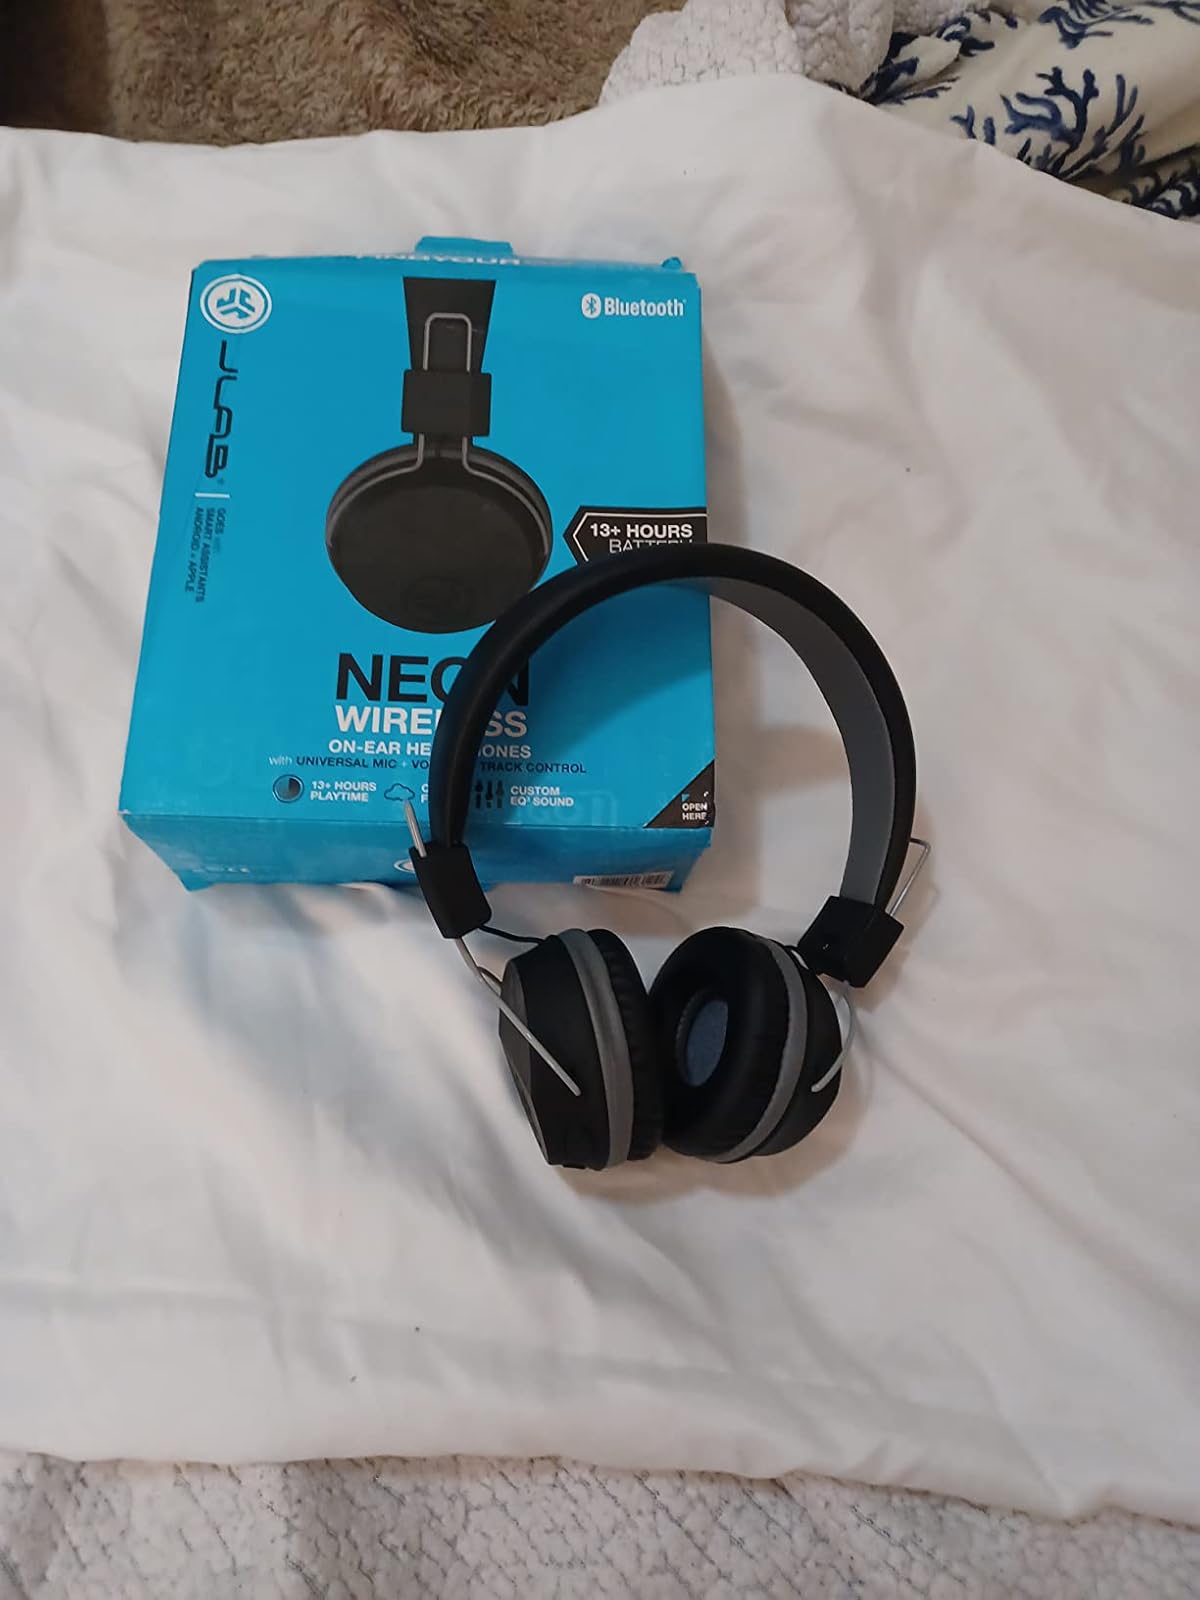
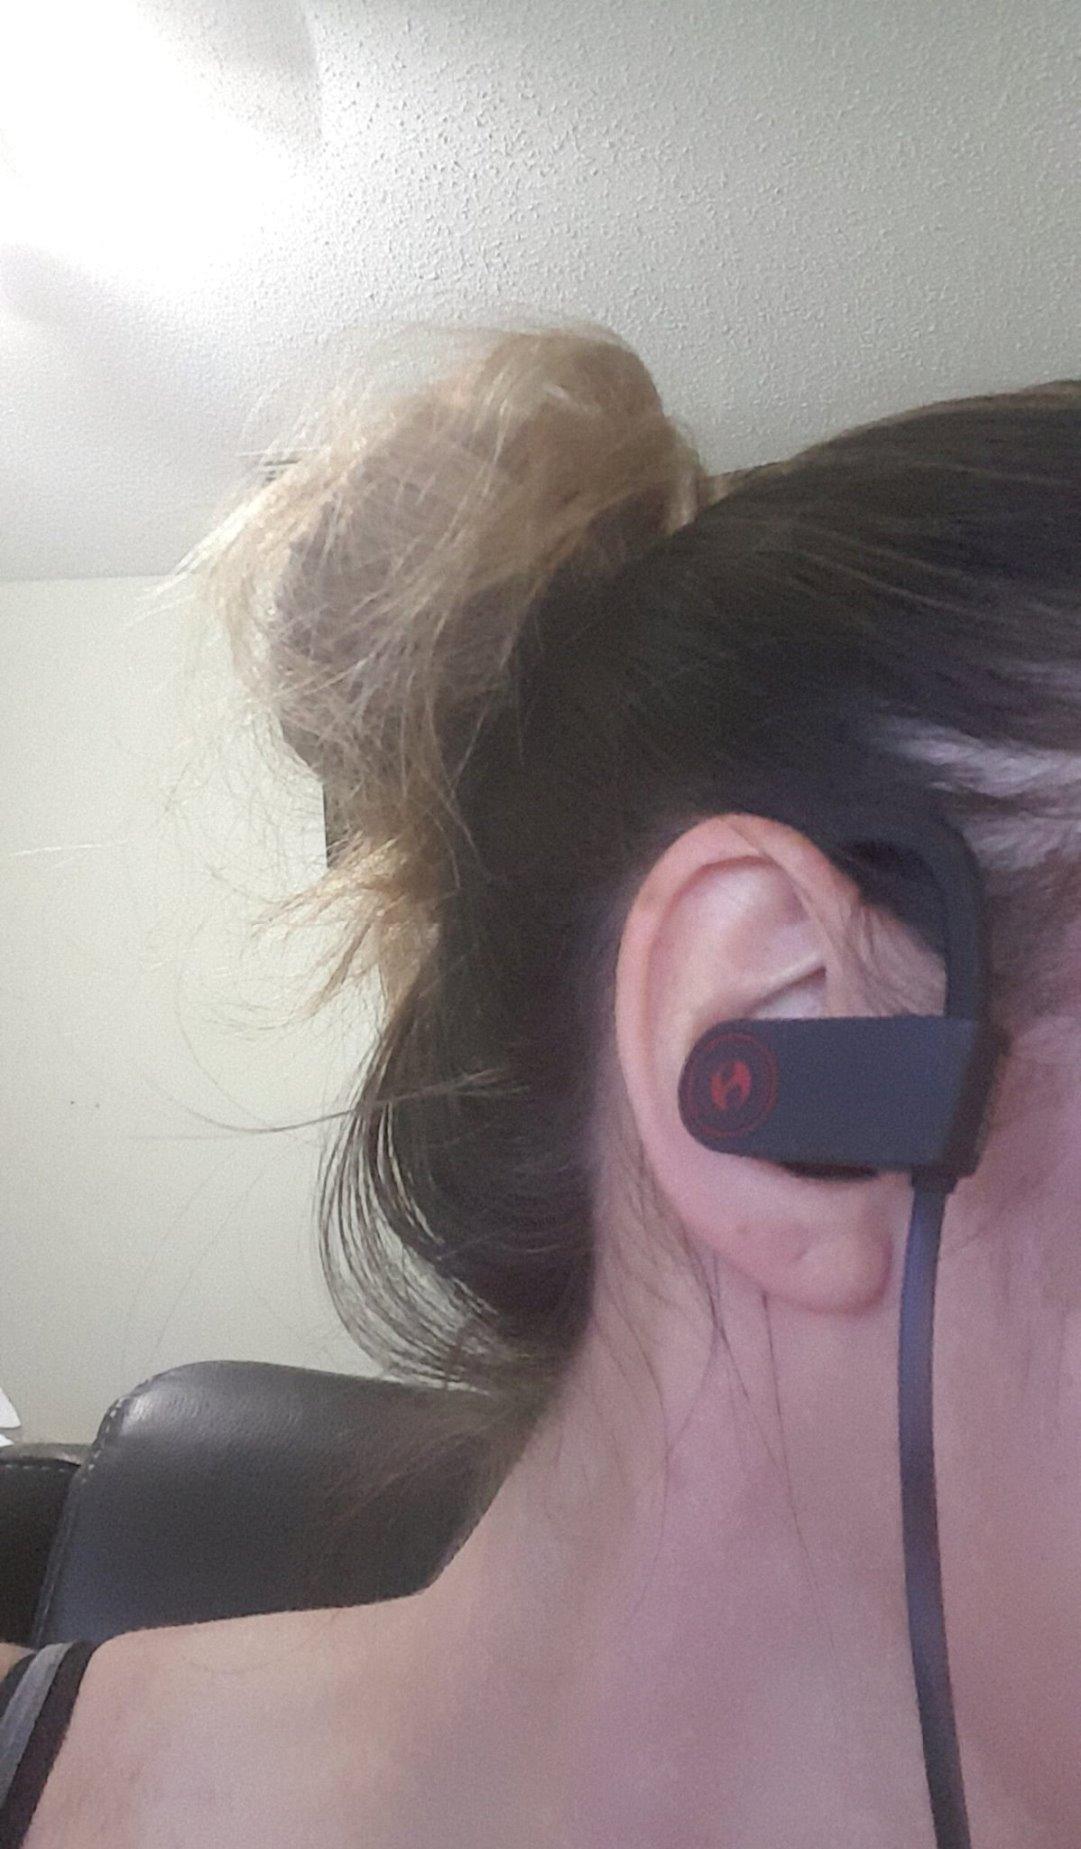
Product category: headphones
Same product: no